Air Force Base Swartkop

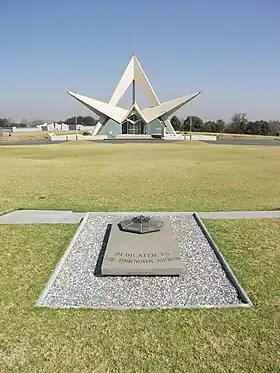
The SAAF Memorial at Swartkop, Pretoria

The South African Air Force Memorial is located at Swartkop. It contains a roll of honour of SAAF personnel who have been killed on duty as well as a memorial to personnel of all nations that died during the British Commonwealth Air Training Plan in South Africa.